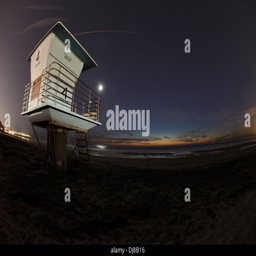
a lifeguard tower and the moon at night